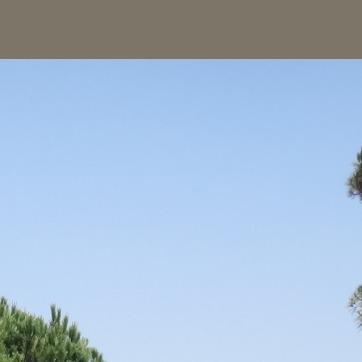
Material: sky